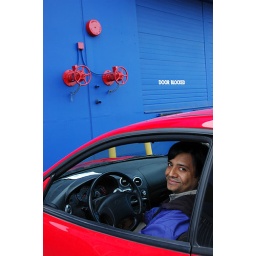
Rishad Quazi's new car at Ikea's back door in South Seattle - Renton